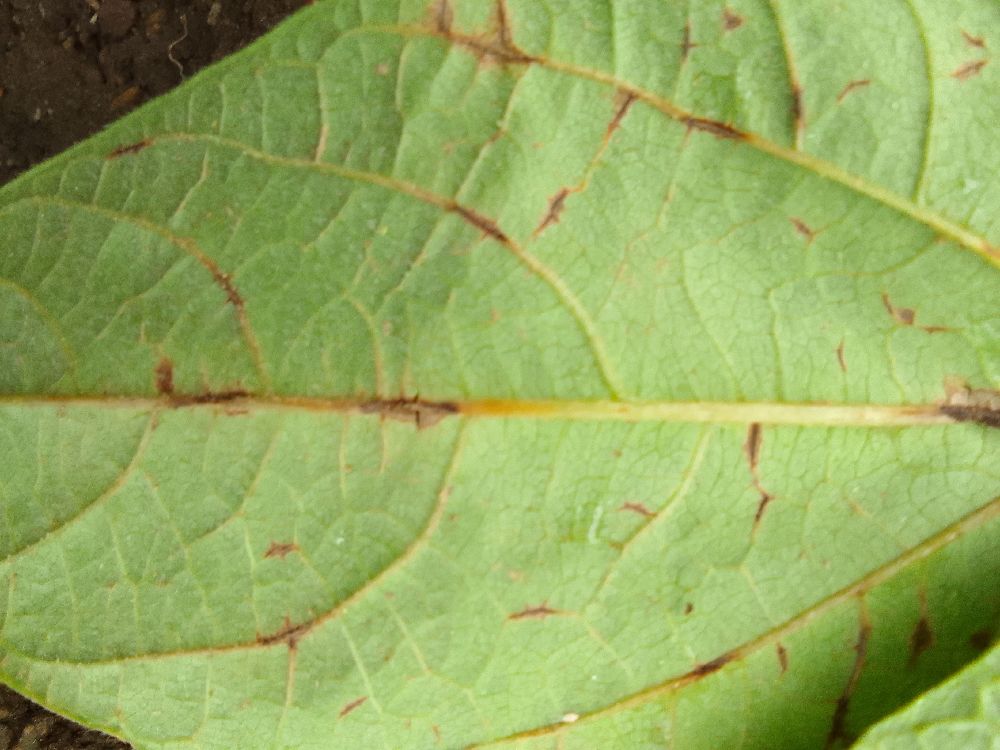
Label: anthracnose